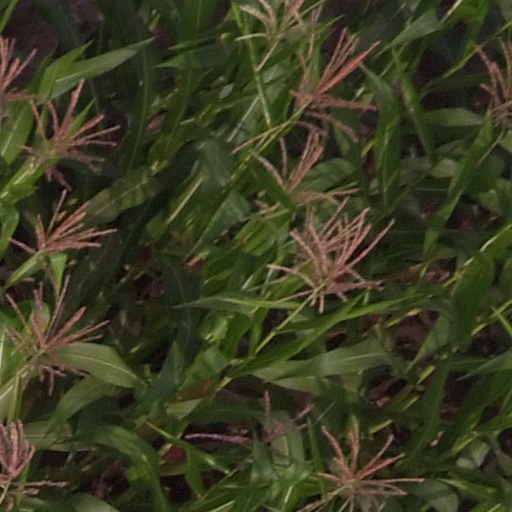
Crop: maize; corn